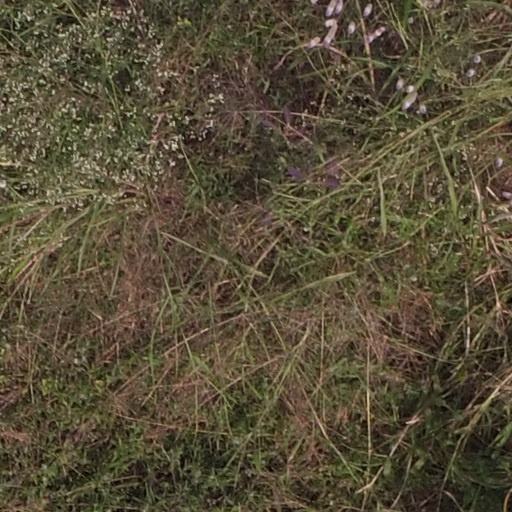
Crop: maize; corn